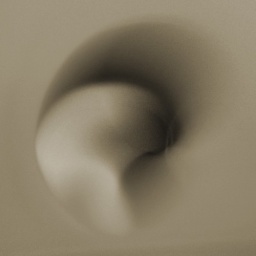
bathroom sink fixture in public restroom missing faucet, Philadelphia, PA